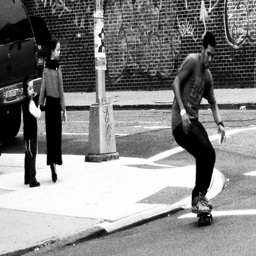
A skateboarder glides past two kids on the sidewalk.
Guy riding skateboard in the street passes by two kids
Children are watching a skateboarder on the street.
a man skateboarding down a street with kids watching.
Children watch as a skateboarder rides down the curb.